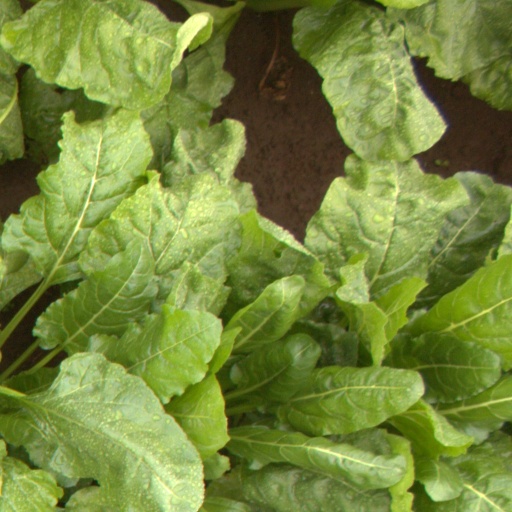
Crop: sugar beet